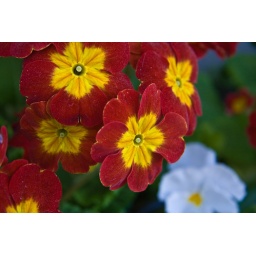
Red flowers taken from the sidewalk in Los Gatos, CA.